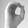
ASL letter: O